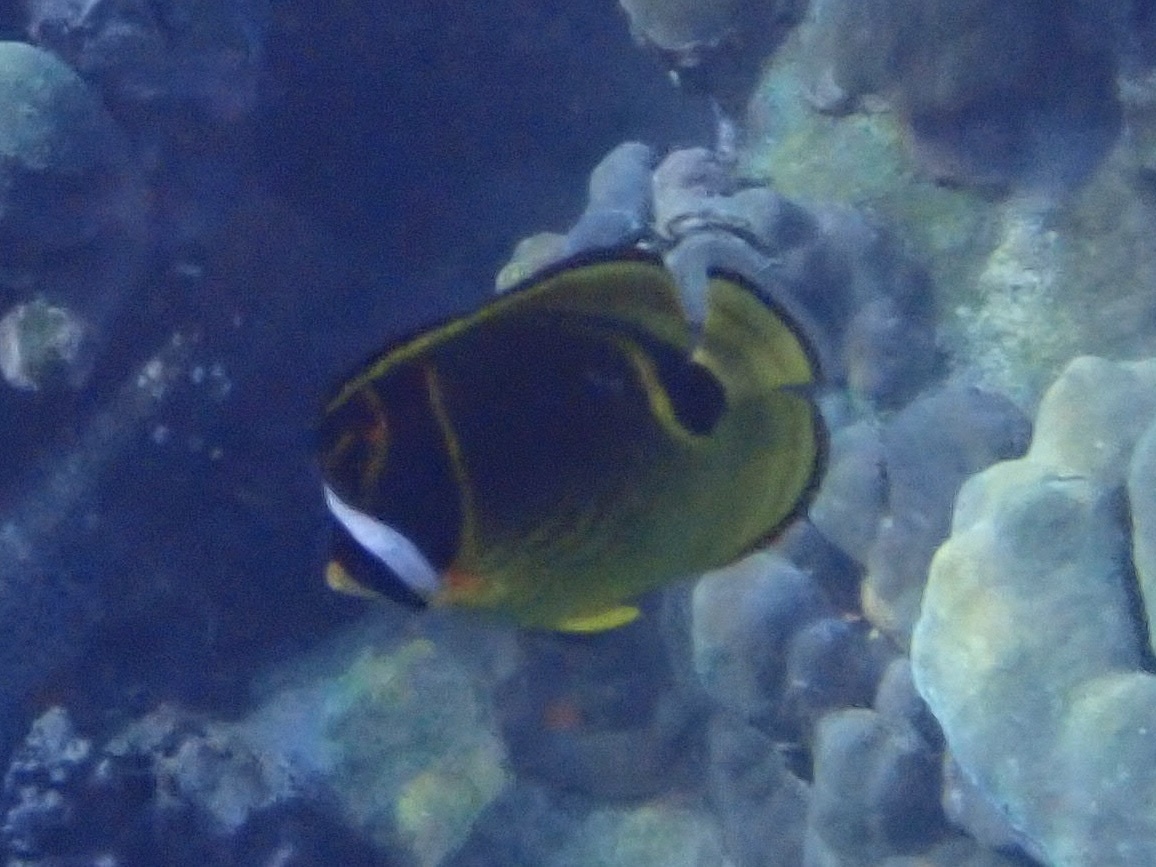
Chaetodon lunula (Raccoon Butterflyfish)